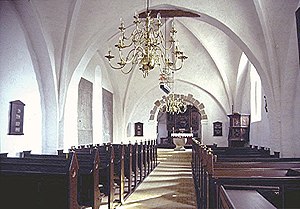
Sønderholm Kirke
Kirkerummet.
Sønderholm Kirke i Danmark. Skibet set mod øst
Sønderholm Kirke ligger i Sønderholm Sogn i Aalborg Kommune; indtil Kommunalreformen i 1970 lå det i Hornum Herred, Ålborg Amt.